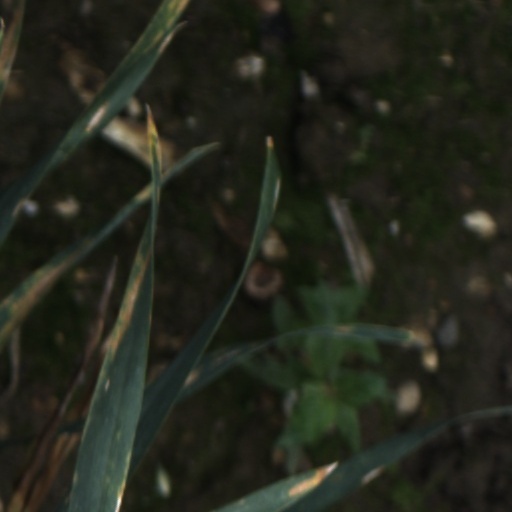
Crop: wheat